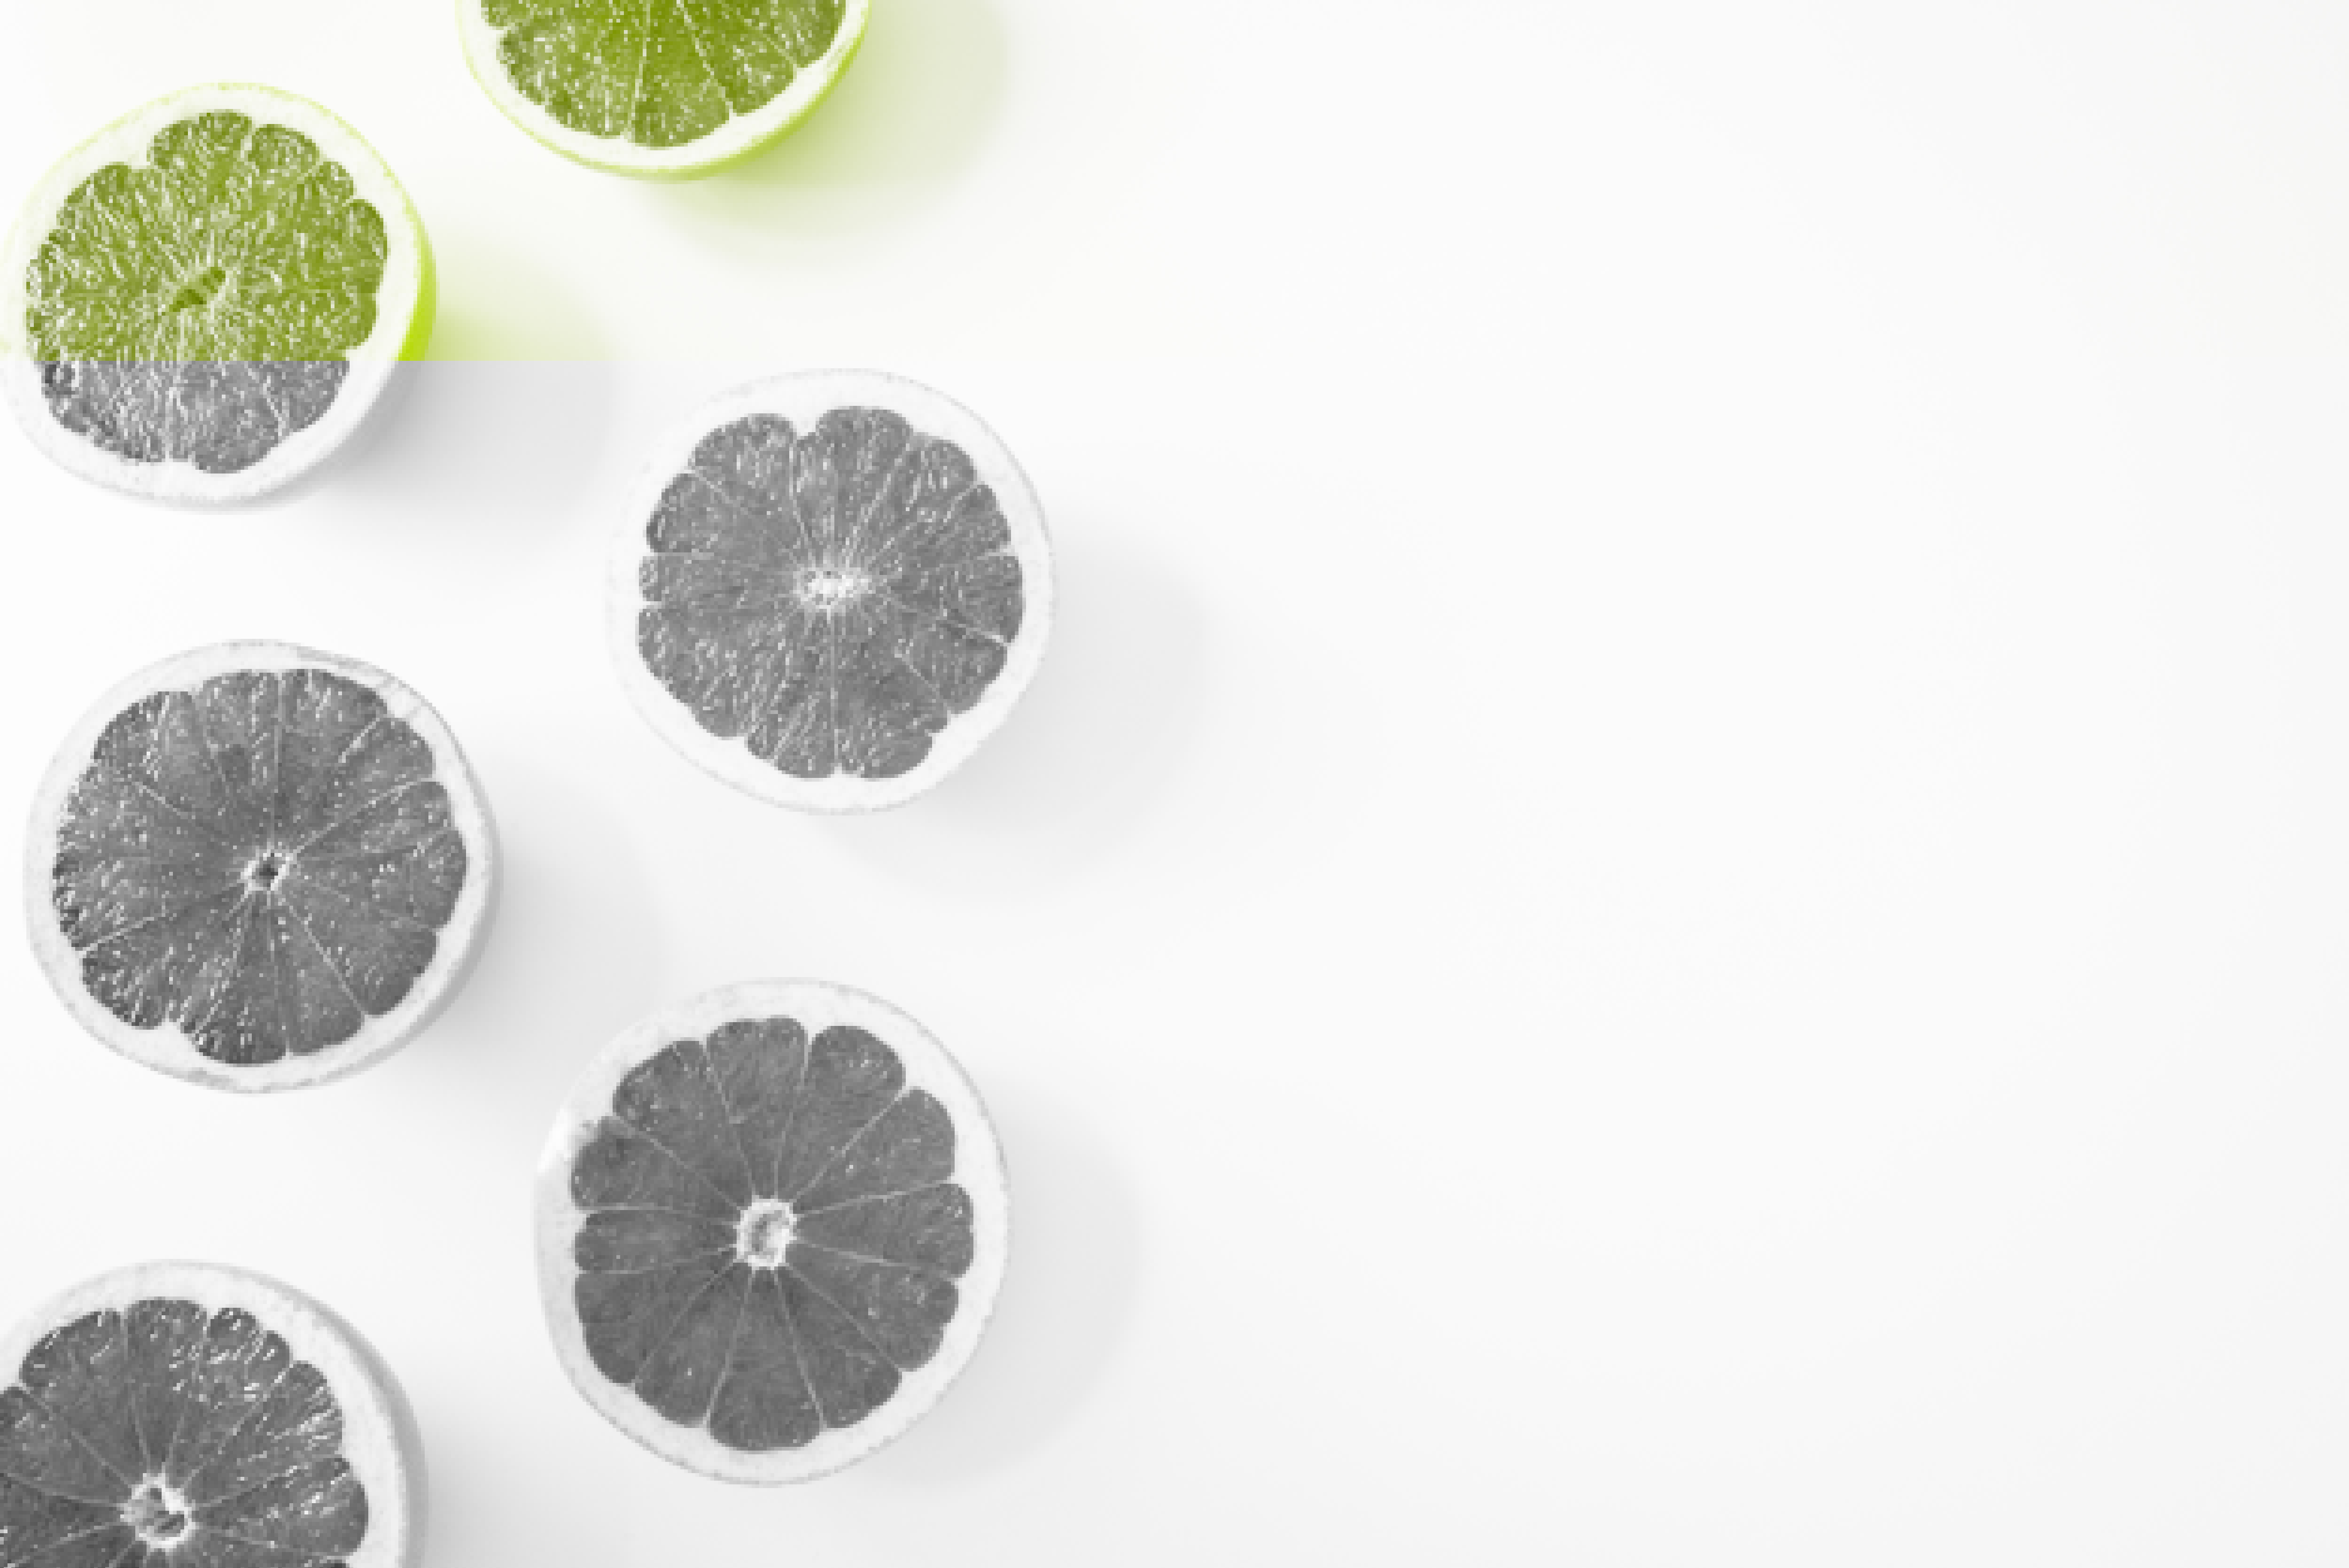
citrus, grapefruit, fruit, clementine, food, citric acid, orange, tangelo, tangerine, plant, bitter orange, mandarin orange, vegetarian food, pomelo, rangpur, produce, kumquat, superfood, cuisine, ingredient